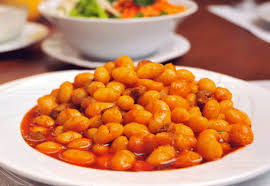
Yemek: kuru_fasulye